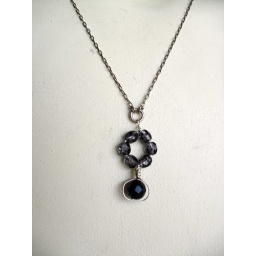
simple 1&amp;quot; black flower pendant hang in 16&amp;quot; silver chain